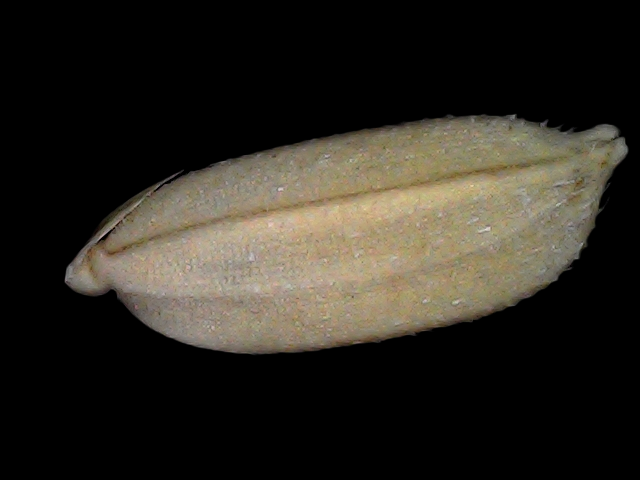
Rice variety: Br22